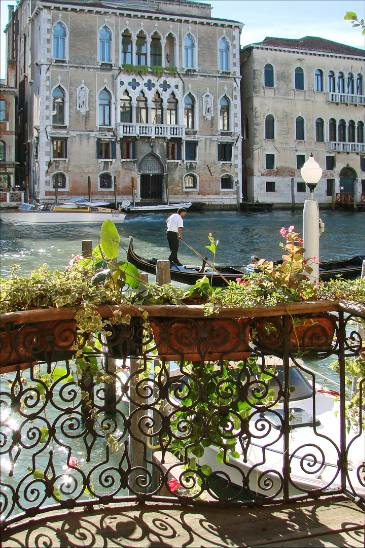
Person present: No